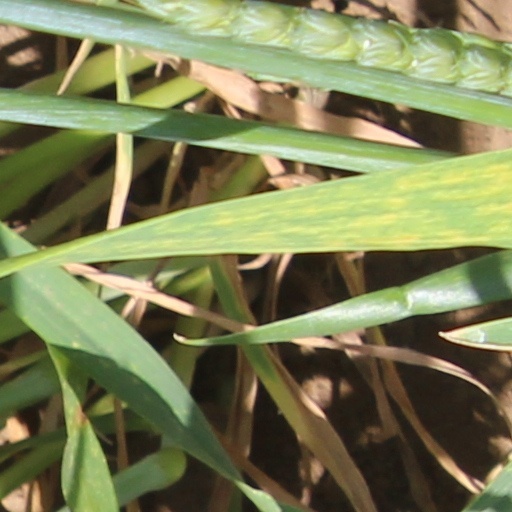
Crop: wheat